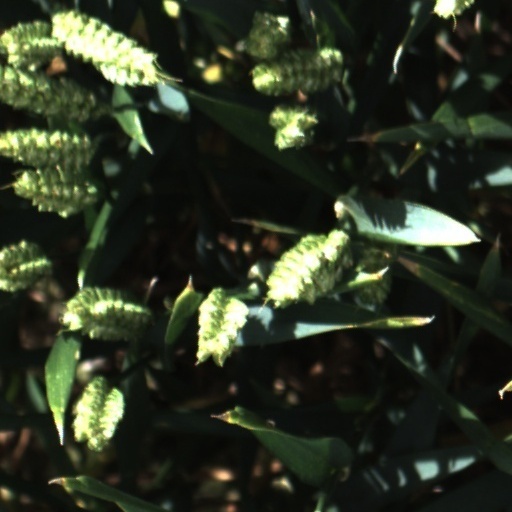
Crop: wheat